Alun Oldfield-Davies

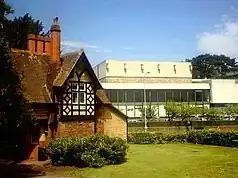
Ty Oldfield ("left") with part of Broadcasting House in the background

In 1945 Hopkin Morris resigned from the BBC to re-enter the field of politics. Oldfield Davies became the acting director until he was confirmed permanently for the post on 15 June 1945. In 1948 his title was changed to controller Wales, and he remained in the post until 1967. Oldfield-Davies was to lead broadcasting in Wales through the growth of radio in the 1950s, through the advent of television in Wales the 1950s and the introduction of commercial competition with the birth of ITV in 1955. He fought tirelessly for a separate television frequency for Wales and oversaw the creation of Welsh-language television broadcasting. Writing in 1994, historian John Davies was in no doubt of the importance of Oldfield-Davies' role in Welsh broadcasting, stating: "If there was a single creator of Welsh language television, it was Alun Oldfield-Davies". Oldfield-Davies also ensured that a strong media base was present in Wales, with the creation of a substantial Welsh news-gathering organisation in both languages, and saw the relocation of the BBC in Wales to their site in Llandaff, which was completed just before his retirement in 1967. Part of the BBC's head office in Cardiff is named Ty Oldfield in his memory.